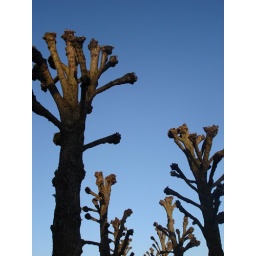
trees in blue cutout